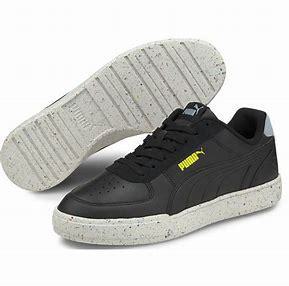
Brand: Puma
Model: Caven